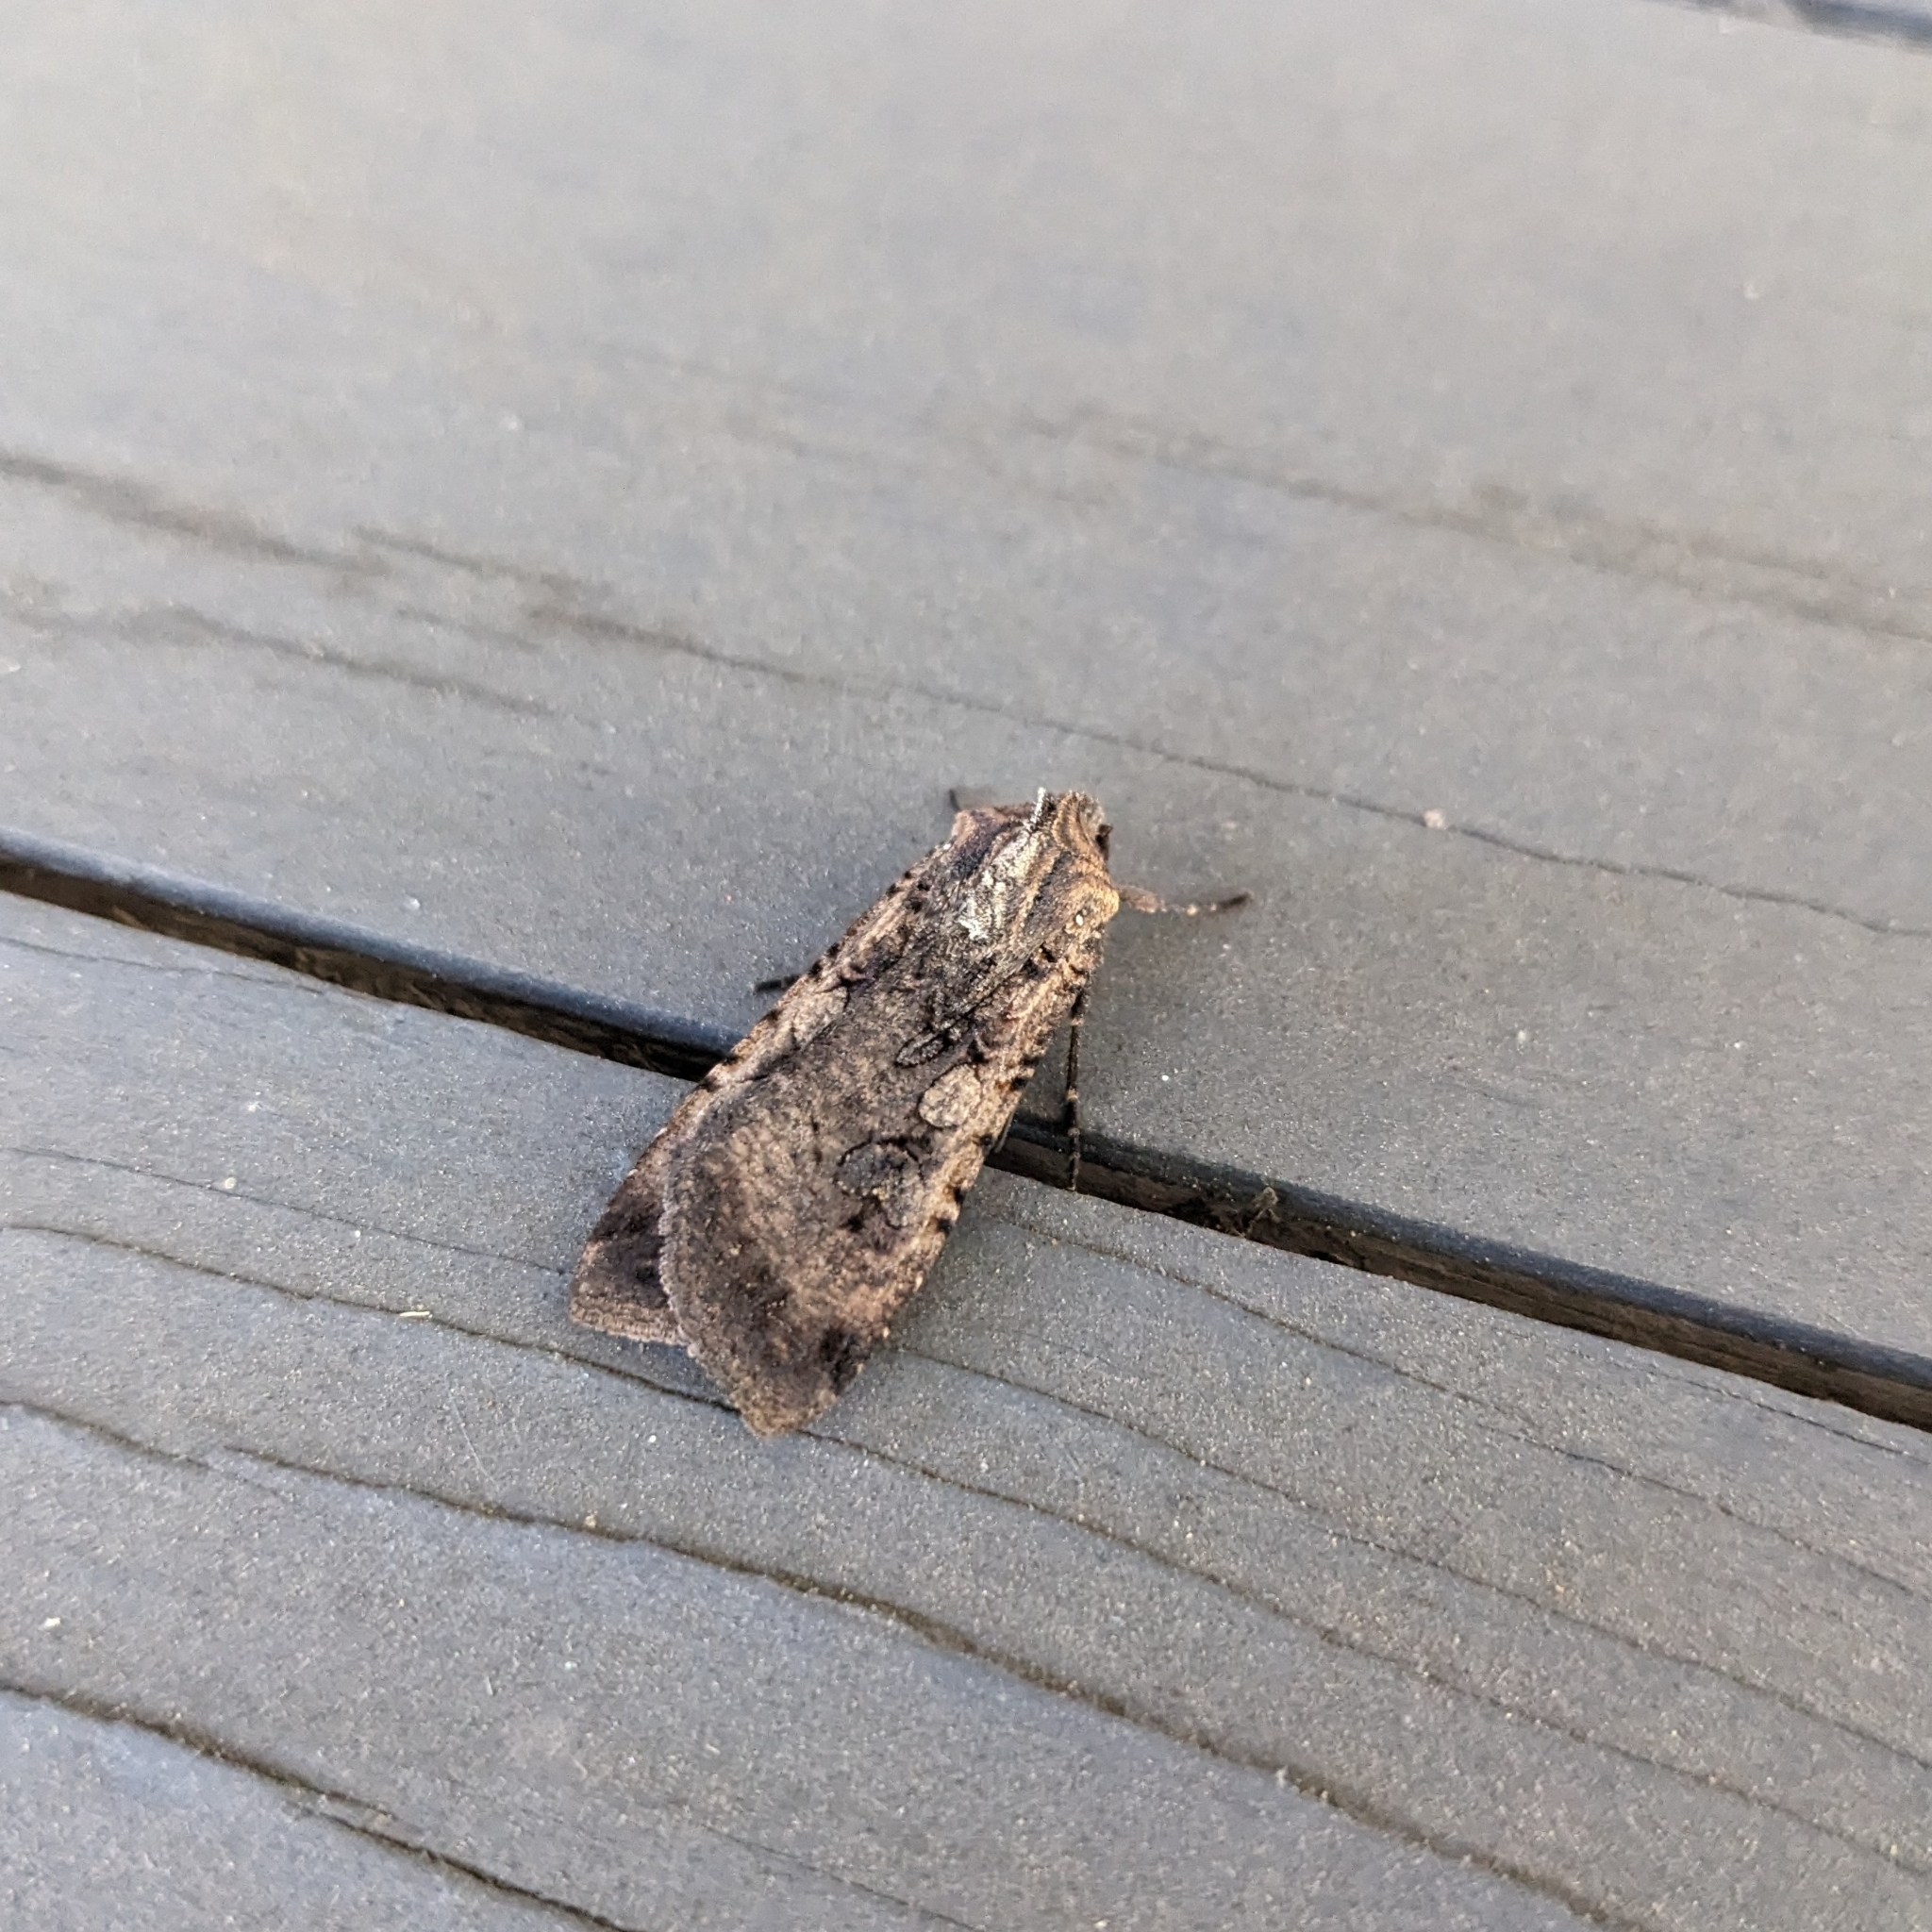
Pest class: cutworms